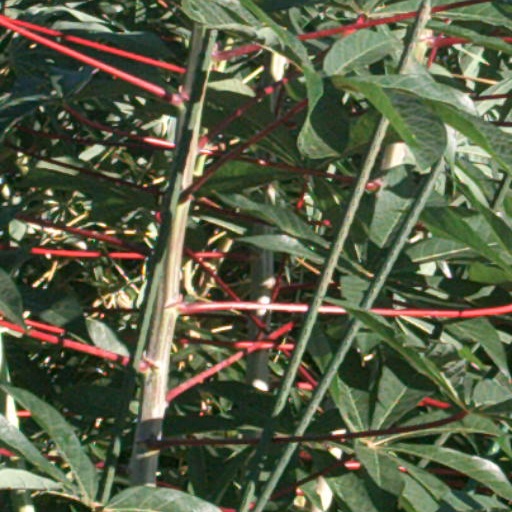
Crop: cassava